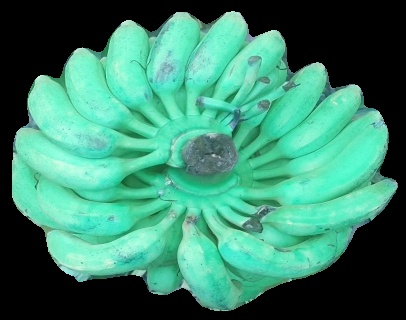
Variety: elakki-bale
Grade: grade1